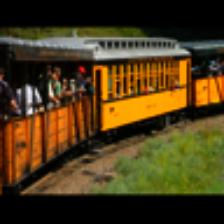
Label: NonHuman